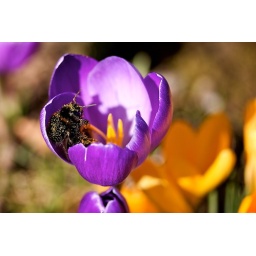
Bumblebee lounging in a flower chair